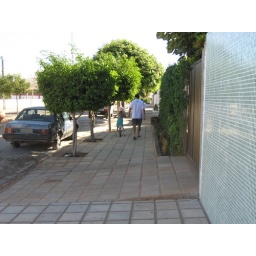
The first bike ride was down the sidewalk in front of our house.